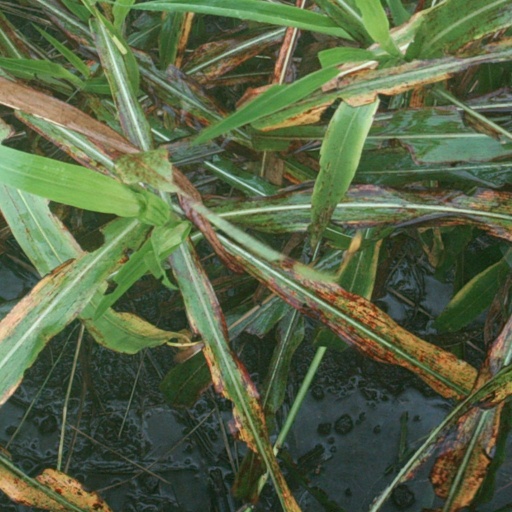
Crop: sorghum